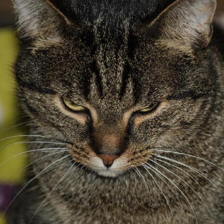
Label: animals